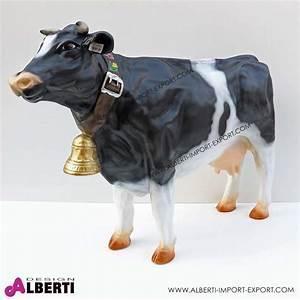
cow